Sir George Elliot, 1st Baronet

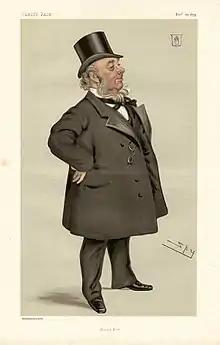
"Geordie": Elliot as caricatured by Spy (Leslie Ward) in Vanity Fair, November 1879

Sir George Elliot, 1st Baronet, JP (18 March 1814 – 23 December 1893) was a mining engineer and self-made businessman from Gateshead in North East England. A colliery labourer who went on to own several coal mines, he later bought a wire rope manufacturing company which manufactured the first Transatlantic telegraph cable. He was also a Conservative Party Member of Parliament (MP).